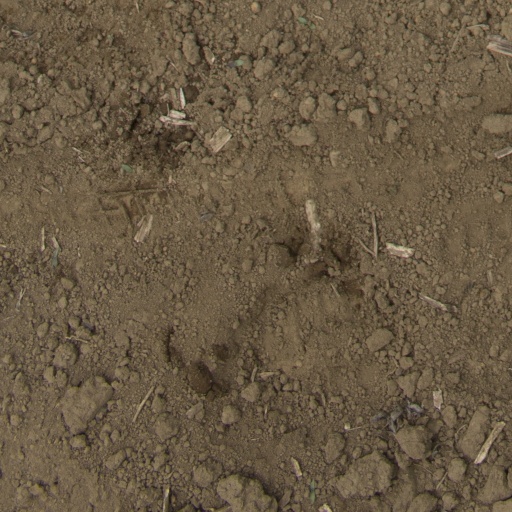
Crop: Jerusalem artichoke